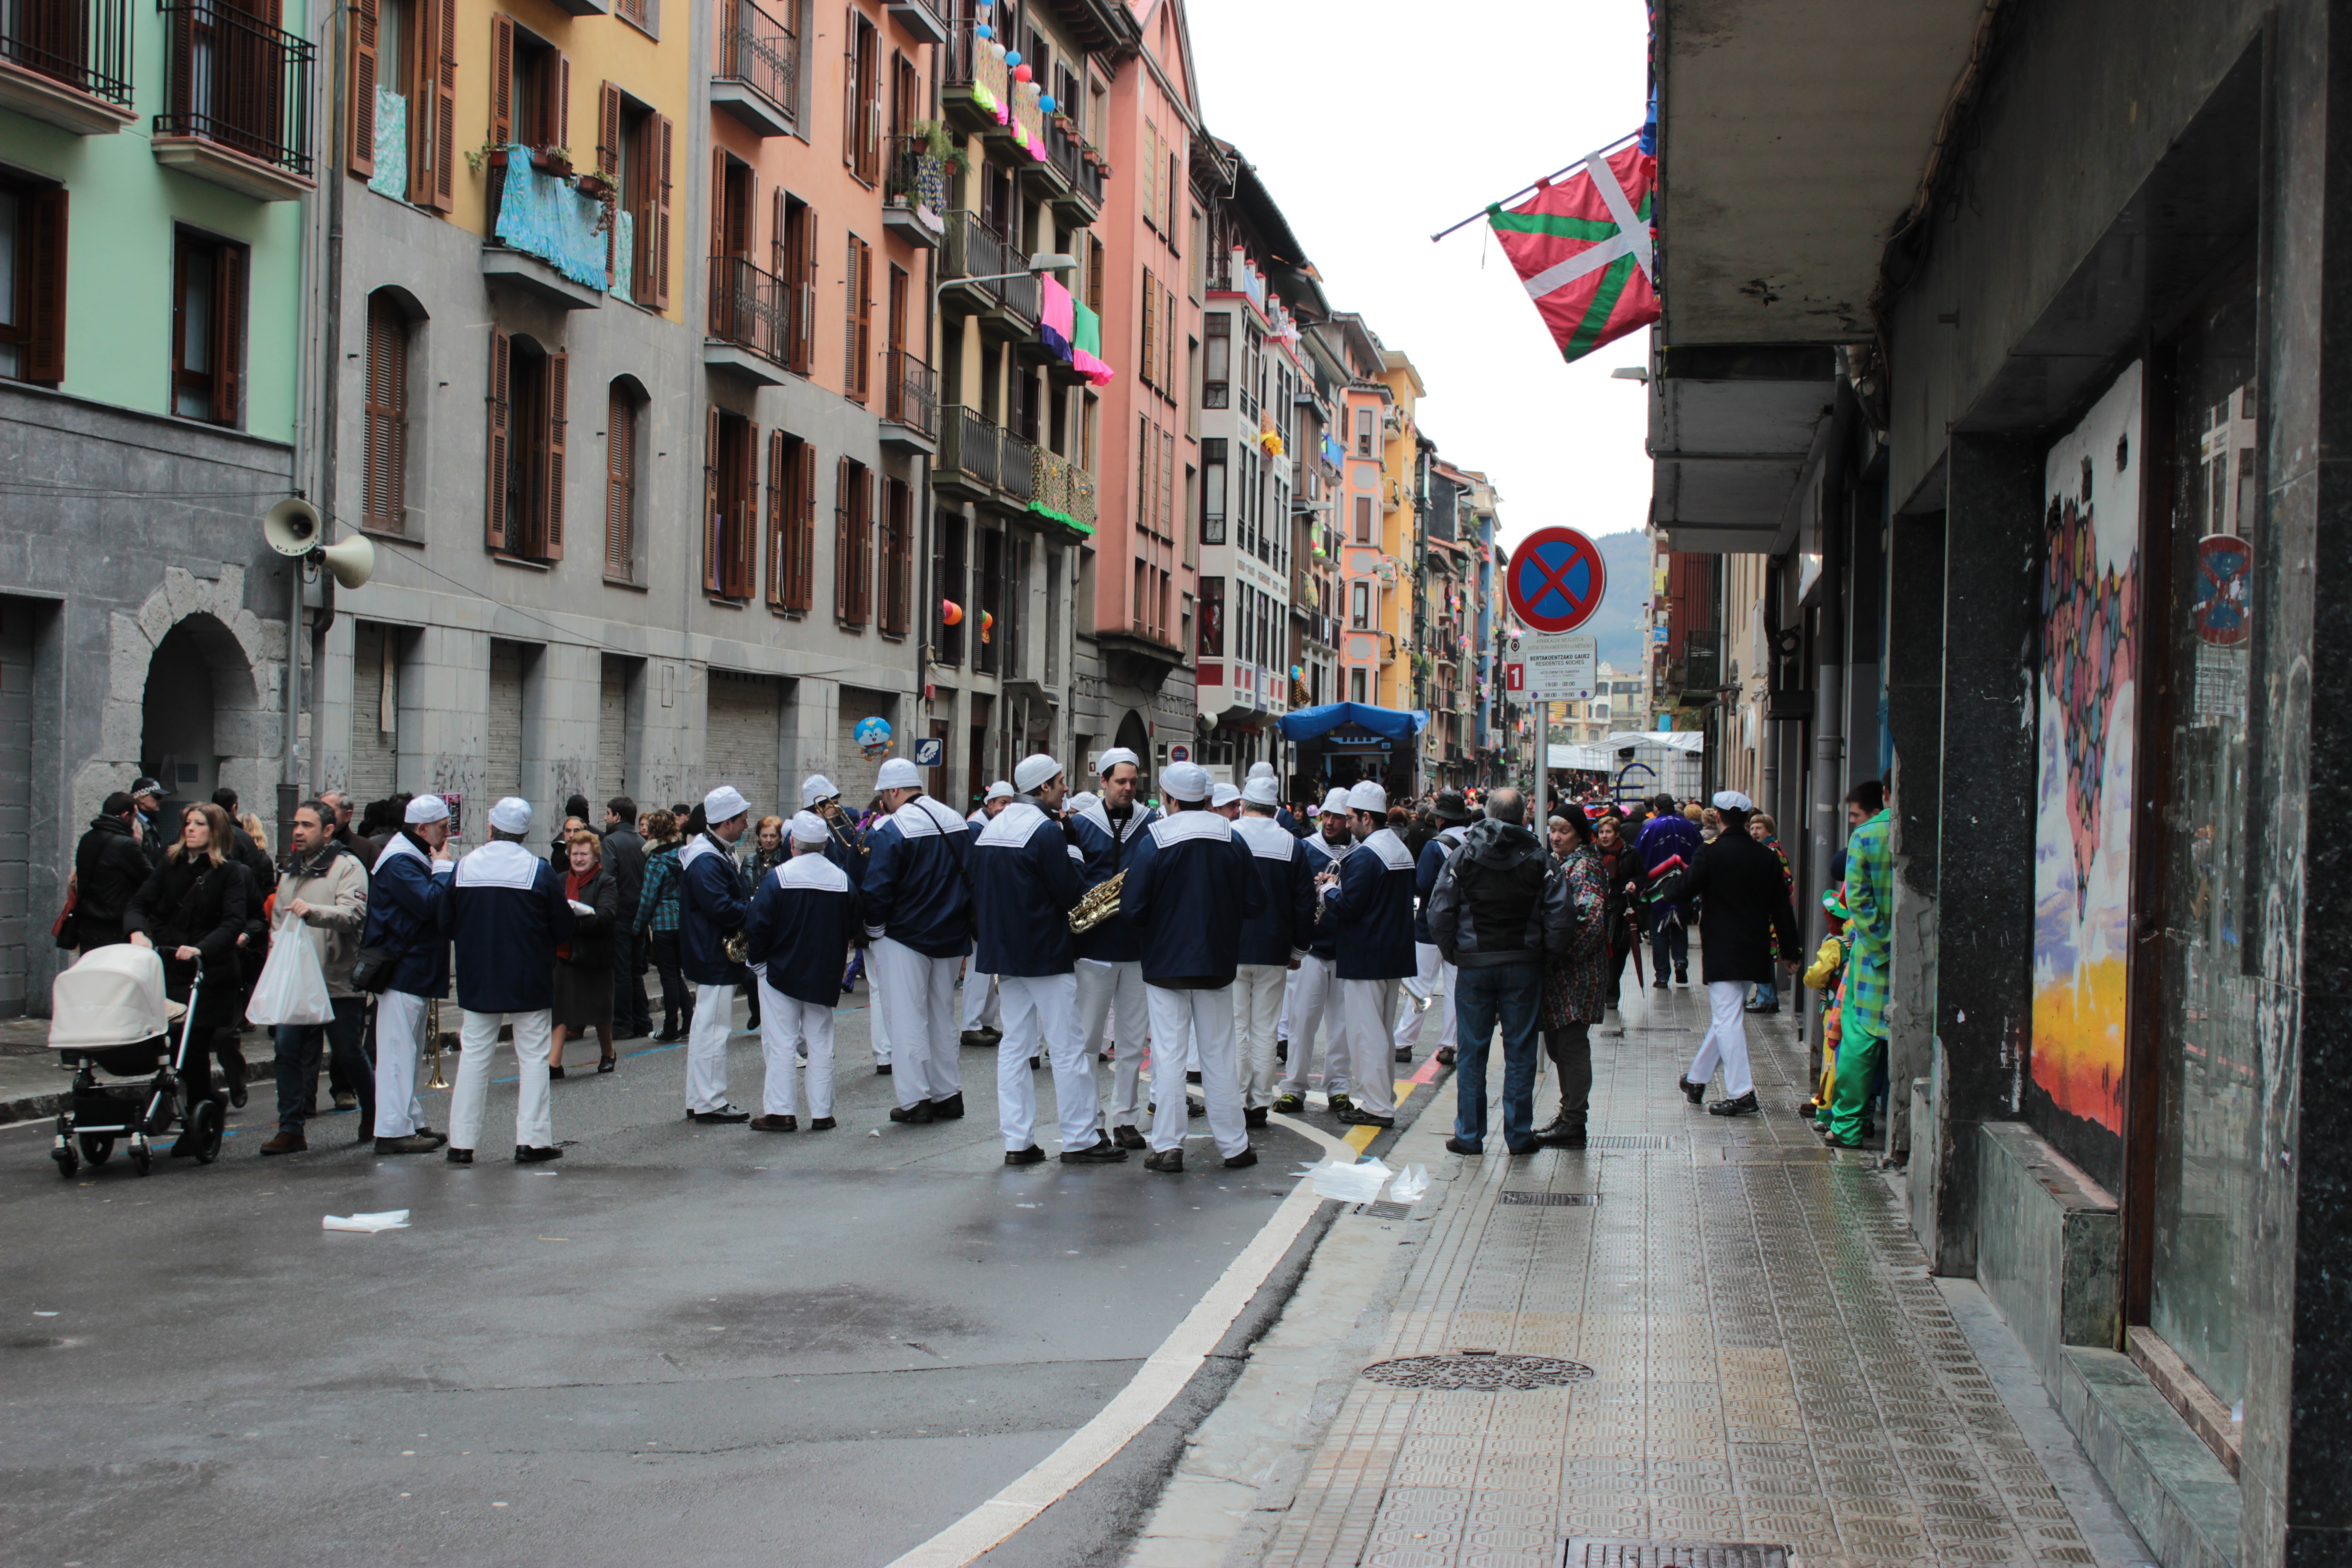
pedestrian, road, street, town, city, crowd, carnival, color, tourism, infrastructure, party, neighbourhood, human settlement